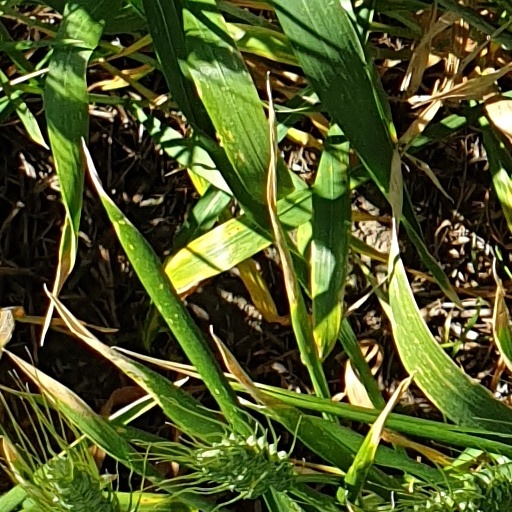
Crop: wheat